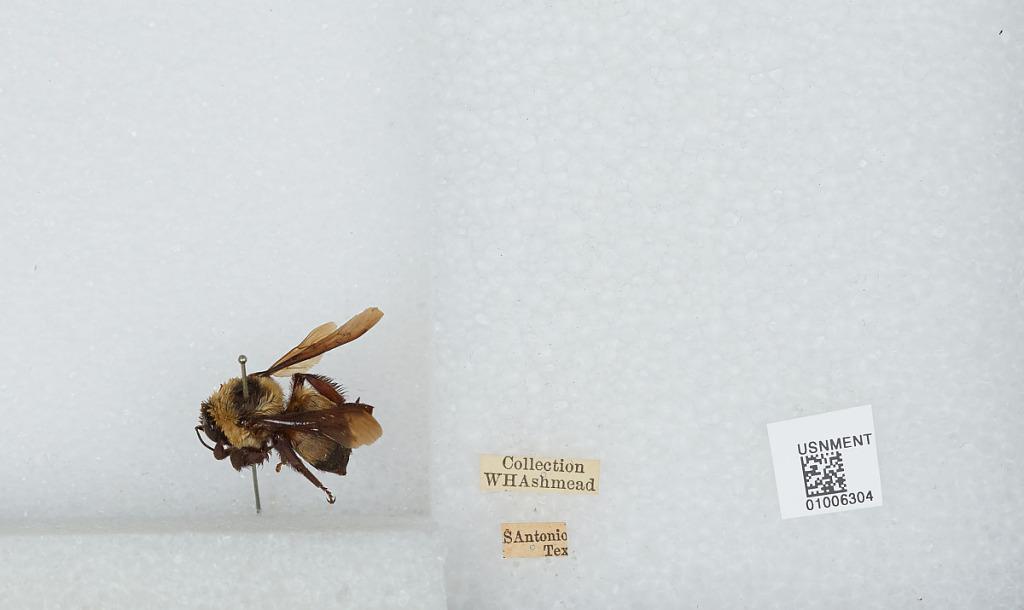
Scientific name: Bombus (Fraternobombus) fraternus (Smith)
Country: United States
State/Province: Texas
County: Bexar
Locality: San Antonio
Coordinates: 29.4167, -98.5